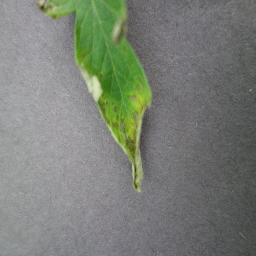
Label: Tomato___Late_blight